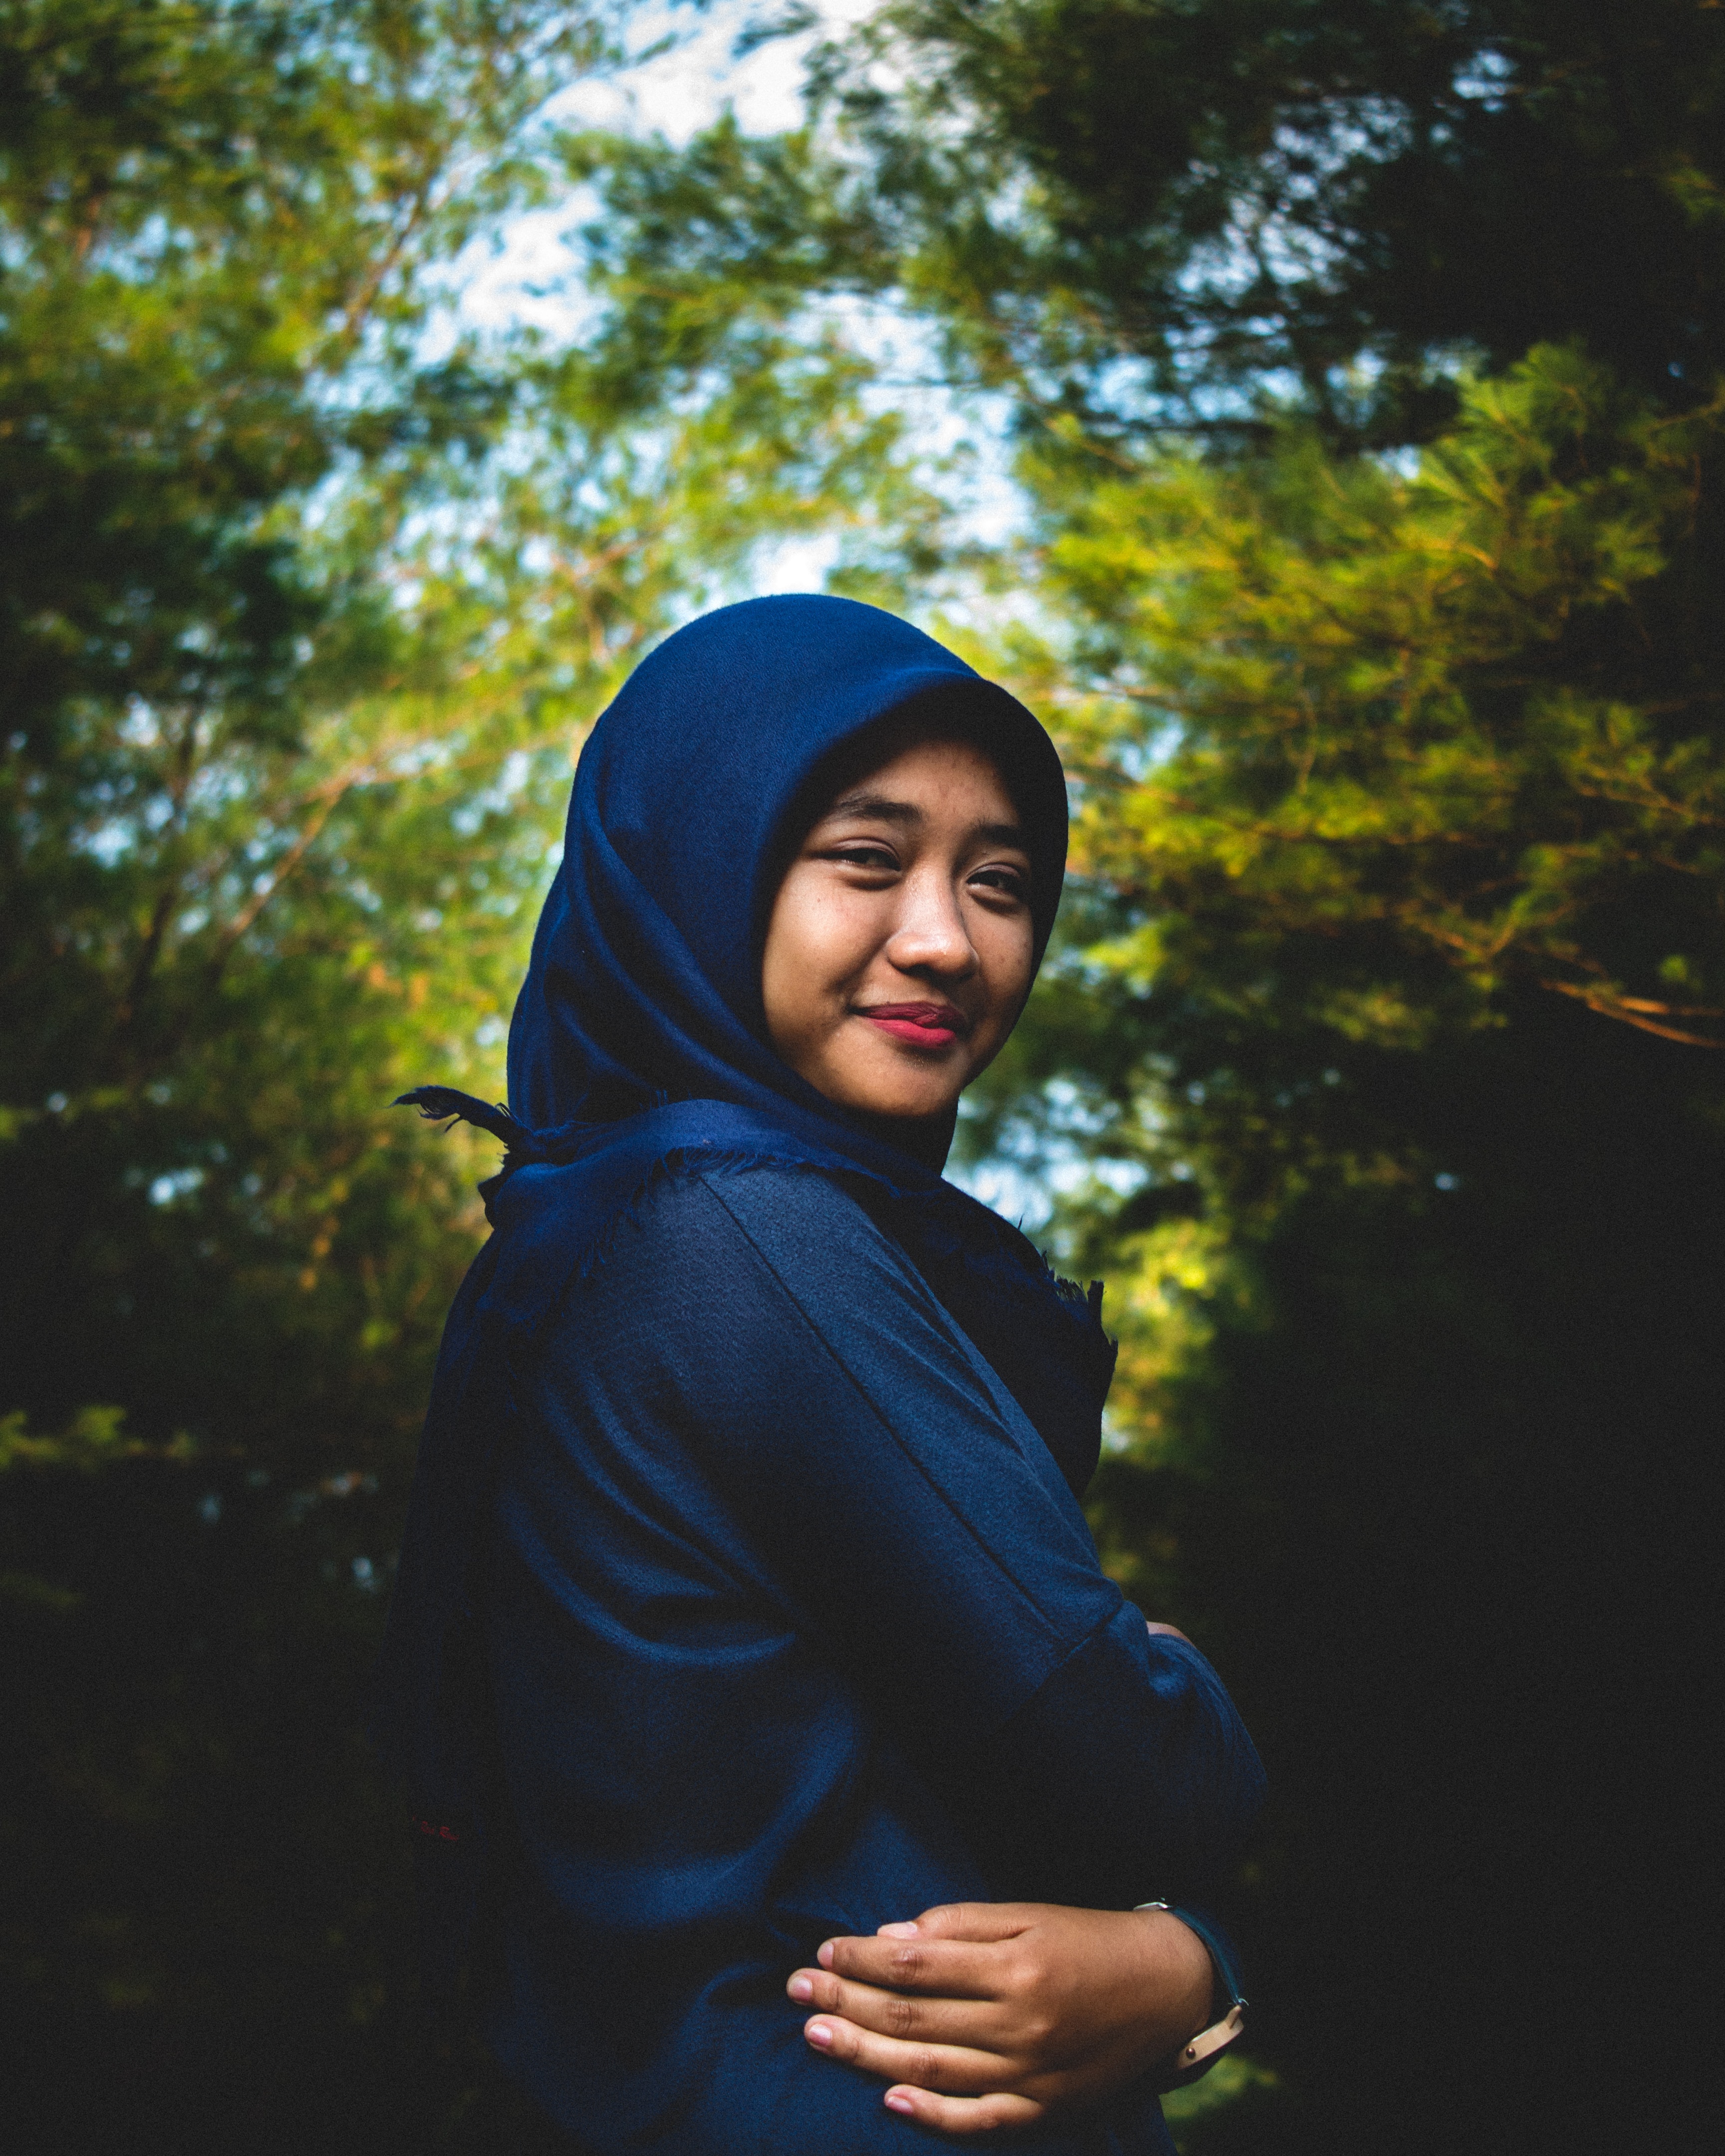
blue, facial expression, yellow, beauty, smile, tree, leaf, outerwear, photography, eye, photo shoot, electric blue, headgear, autumn, sunlight, portrait photography, black hair, plant, long hair, happy, model, hoodie, Tints and shades, portrait, flash photography